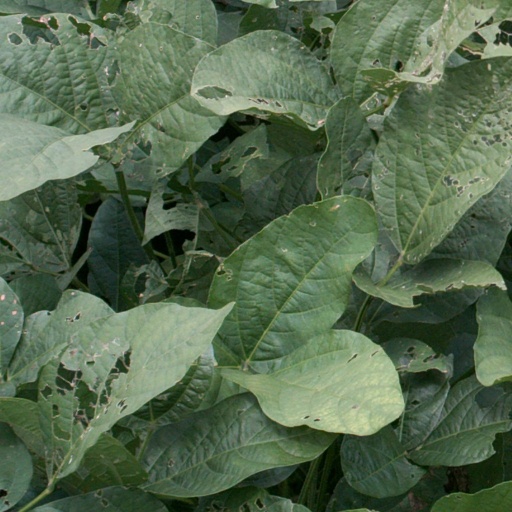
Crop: soybean